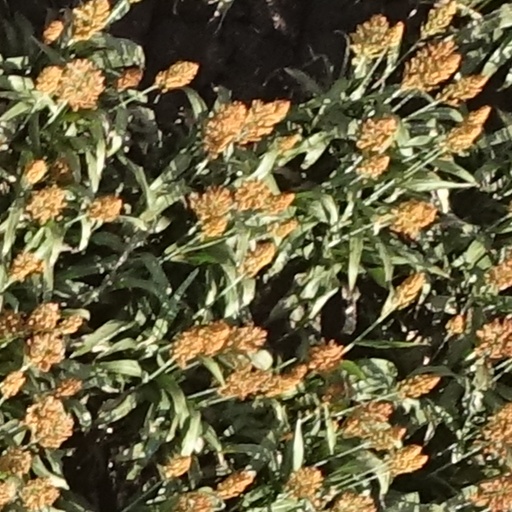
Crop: sorghum